Donald Suxho

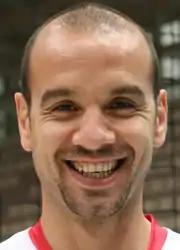
Suxho in 2013

Donald Suxho (born February 21, 1976) is an Albanian-American professional volleyball player and a player for the U.S. Olympic Team. As a setter, he participated in the 2004 Olympic games in Athens, Greece as well as the 2012 Olympic Games in London. Suxho and his family came to America in 1996 and lived in Natick, Massachusetts while searching for a college. He eventually chose to play for the University of Southern California and became one of the most well-known volleyball players to come out of USC.